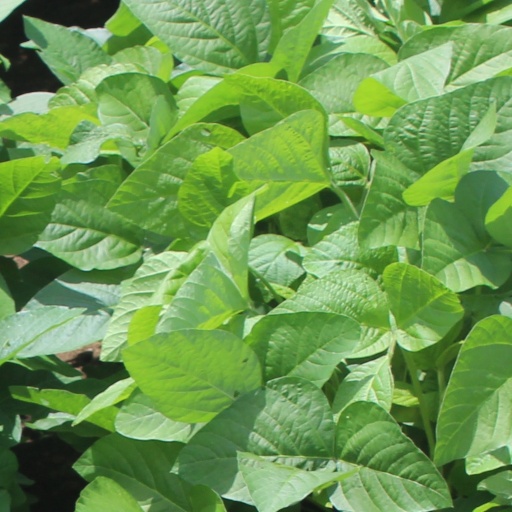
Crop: soybean